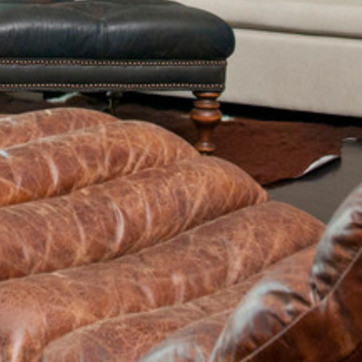
Material: leather